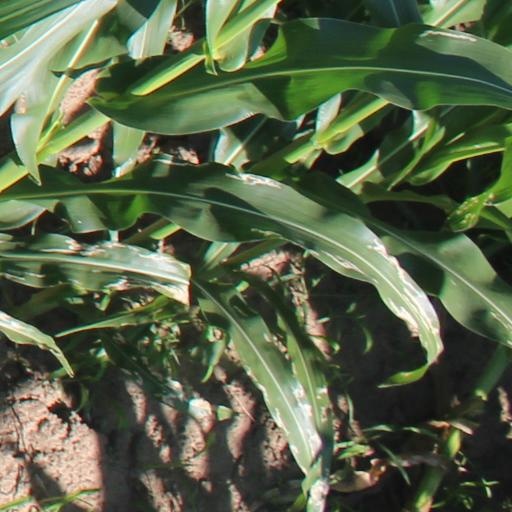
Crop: maize; corn